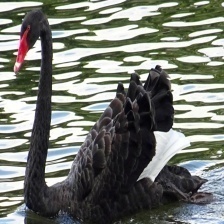
Species: BLACK SWAN
Scientific name: CYGNUS ATRATUS
ImageNet parent category: black_swan